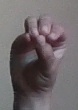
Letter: ha